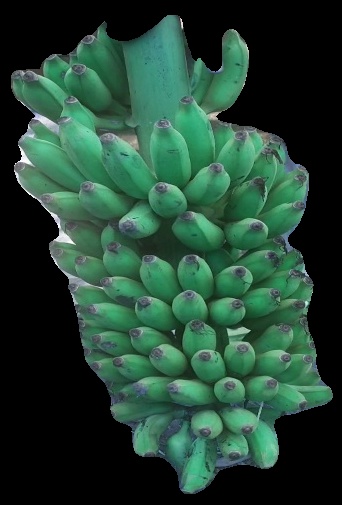
Variety: elakki-bale
Grade: grade2